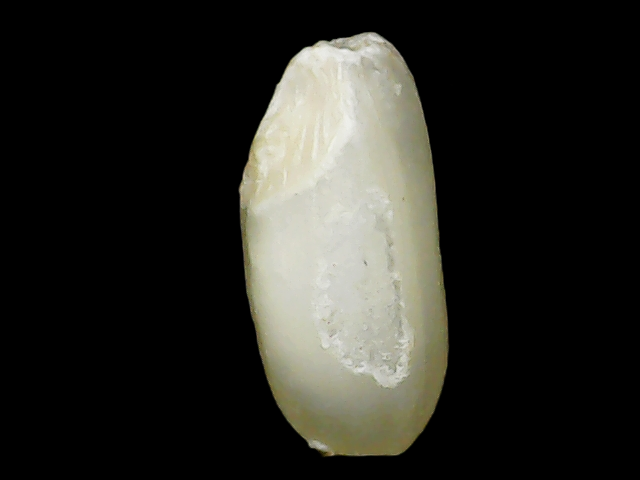
Rice variety: Binadhan10